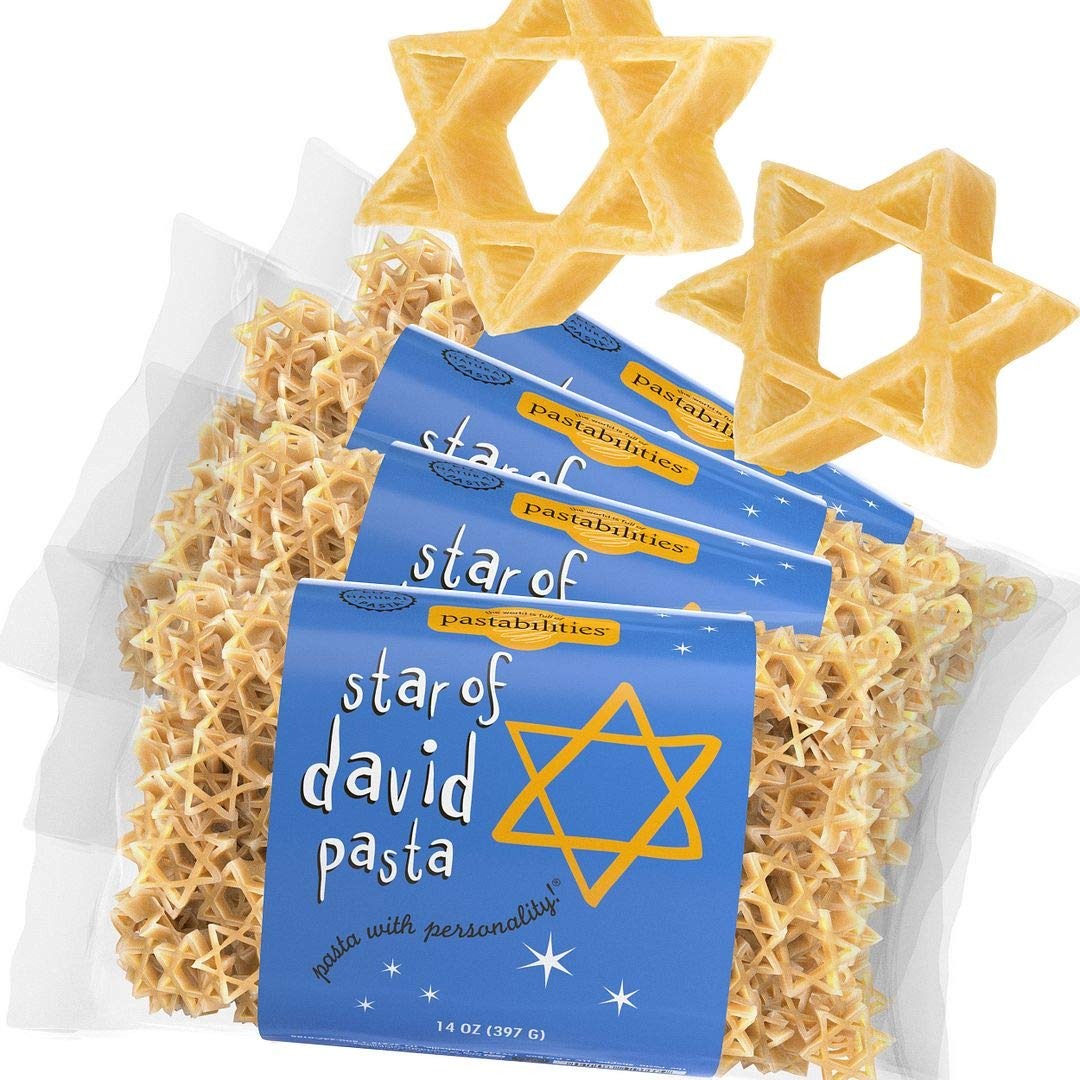
Item Name: Pastabilities Fun Shaped Pasta for Kids - Star of David Shaped - Kosher Star Holiday Theme, Non-GMO Natural Wheat Pasta, All-Natural, Kosher Certified, Made in the USA, (4 Pack, 14 Oz)
Bullet Point 1: FUN SHAPES KIDS LOVE TO EAT star of david pasta with star shapes that are easy to make and fun to serve, your kids will gobble them up
Bullet Point 2: HIGHEST QUALITY INGREDIENTS our pasta for kids is made with 100% durum wheat and vegetable powders with pieces that are the perfect bite size
Bullet Point 3: MADE THE OLD-WORLD ITALIAN WAY using bronze dies and slow drying, our pasta has a porous texture and more delicious taste
Bullet Point 4: CERTIFIED KOSHER our naturally vegan fun pasta noodles are Non-GMO and Made in the USA
Bullet Point 5: FUN PASTA SHAPES FOR EVERYONE from animal shaped pasta, sports, holidays, and more, our shapes are perfect for any occasion and craft projects too
Product Description: Celebrate the Jewish Holidays and serve our Star of David Pasta – fun for the entire family! Certified Kosher! The entire line of “Pasta with Personality” (pasta in 14 oz. bags) is certified Kosher. All products with a seasoning mix included are not certified.
Value: 4.0
Unit: Count

Price: 19.99